Sir Peter Prideaux, 3rd Baronet

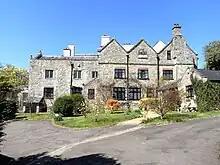
Netherton Hall, Farway, Cornwall

He was the 4th but eldest surviving son and heir of Sir Peter Prideaux, 2nd Baronet (1596–1682), of Netherton, MP for Honiton in 1661 and Sheriff of Devon in 1662, by his wife Susan Paulet (d. 1673), daughter of Sir Anthony Paulet (1562–1600) of Hinton St George, Somerset, Governor of Jersey, and sister of John Poulett, 1st Baron Poulett (born c. 1585).